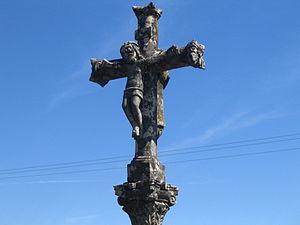
La Neuvelle-lès-Scey est une commune française située dans le département de la Haute-Saône, en région Bourgogne-Franche-Comté.